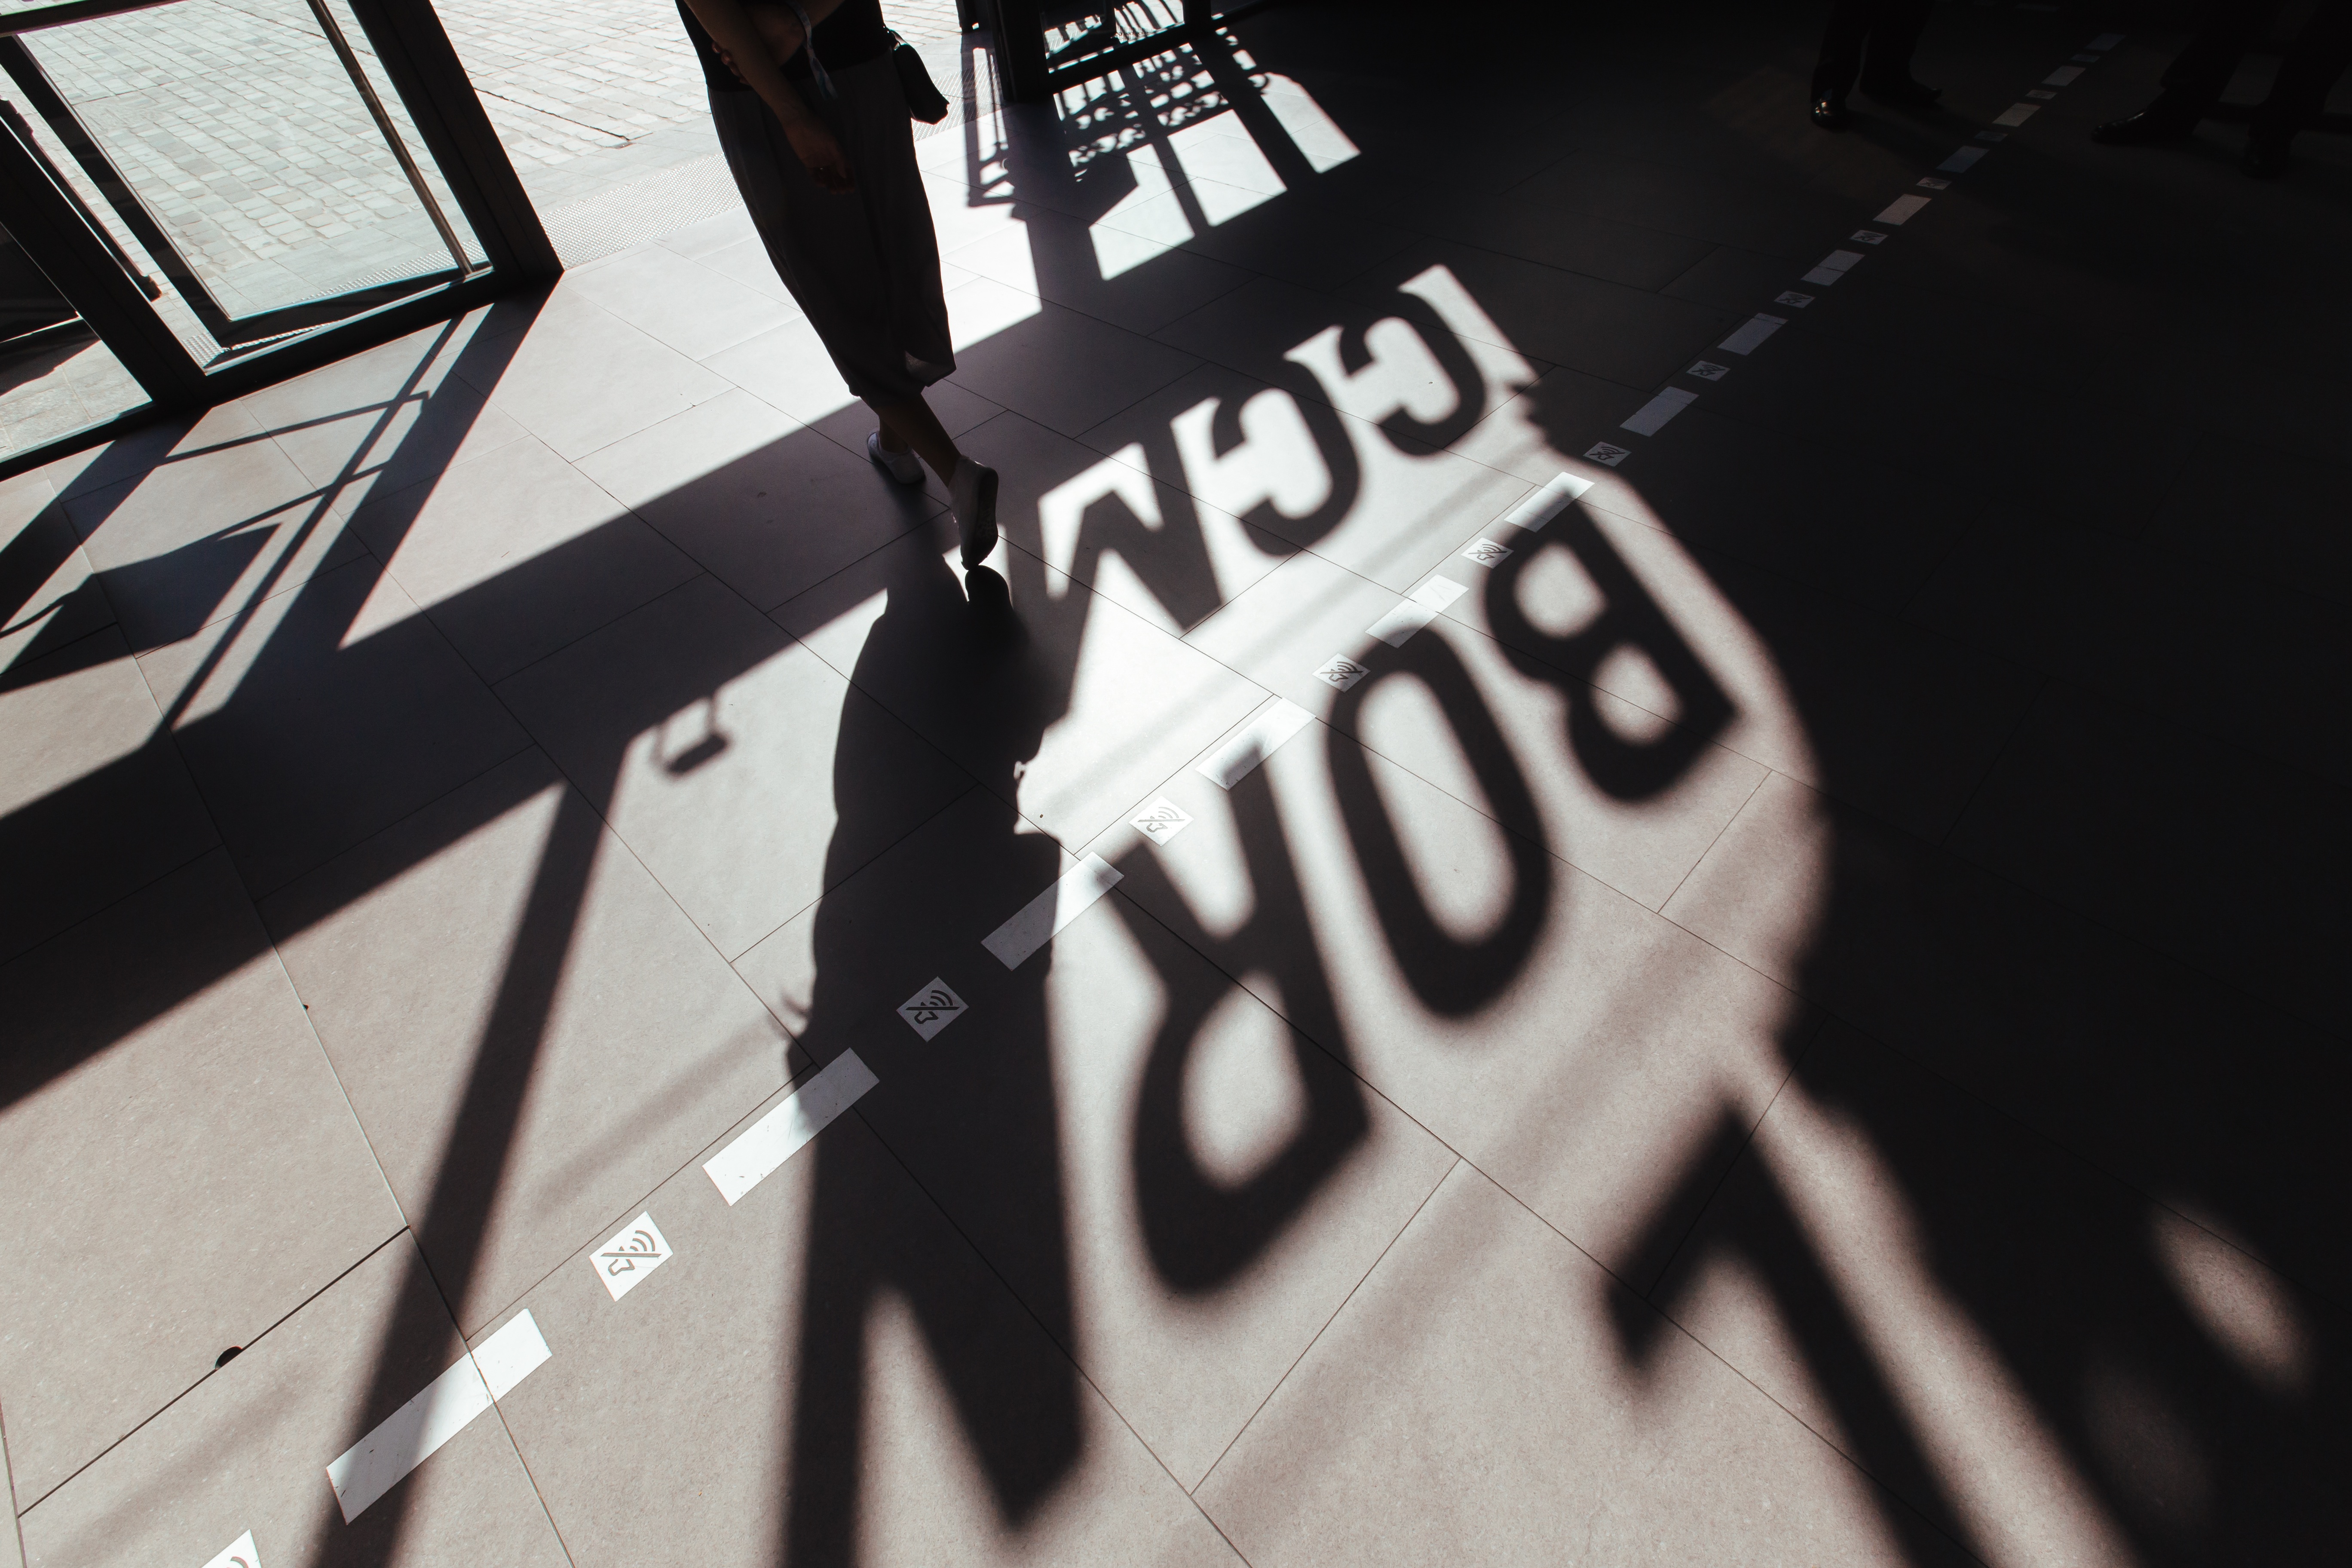
white, black, photograph, image, shape